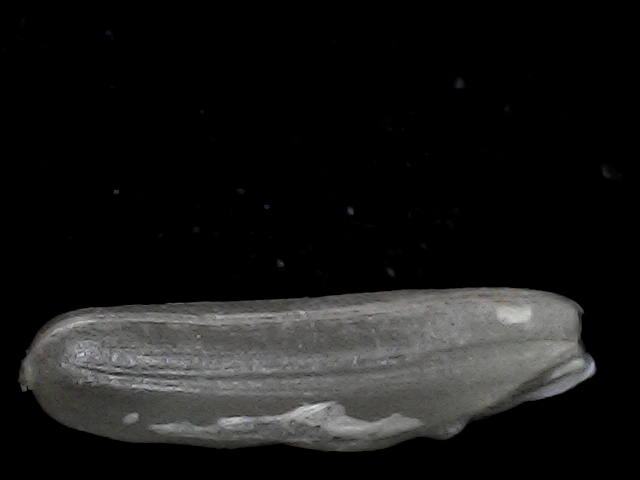
Rice variety: BD70